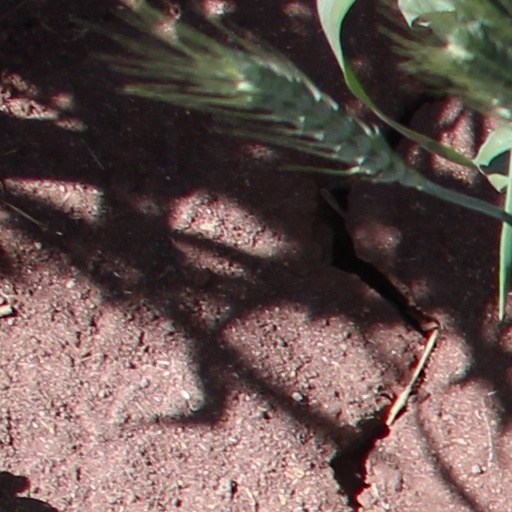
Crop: wheat